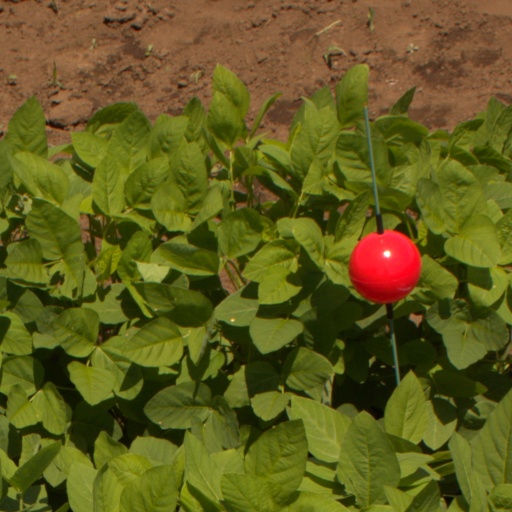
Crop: soybean